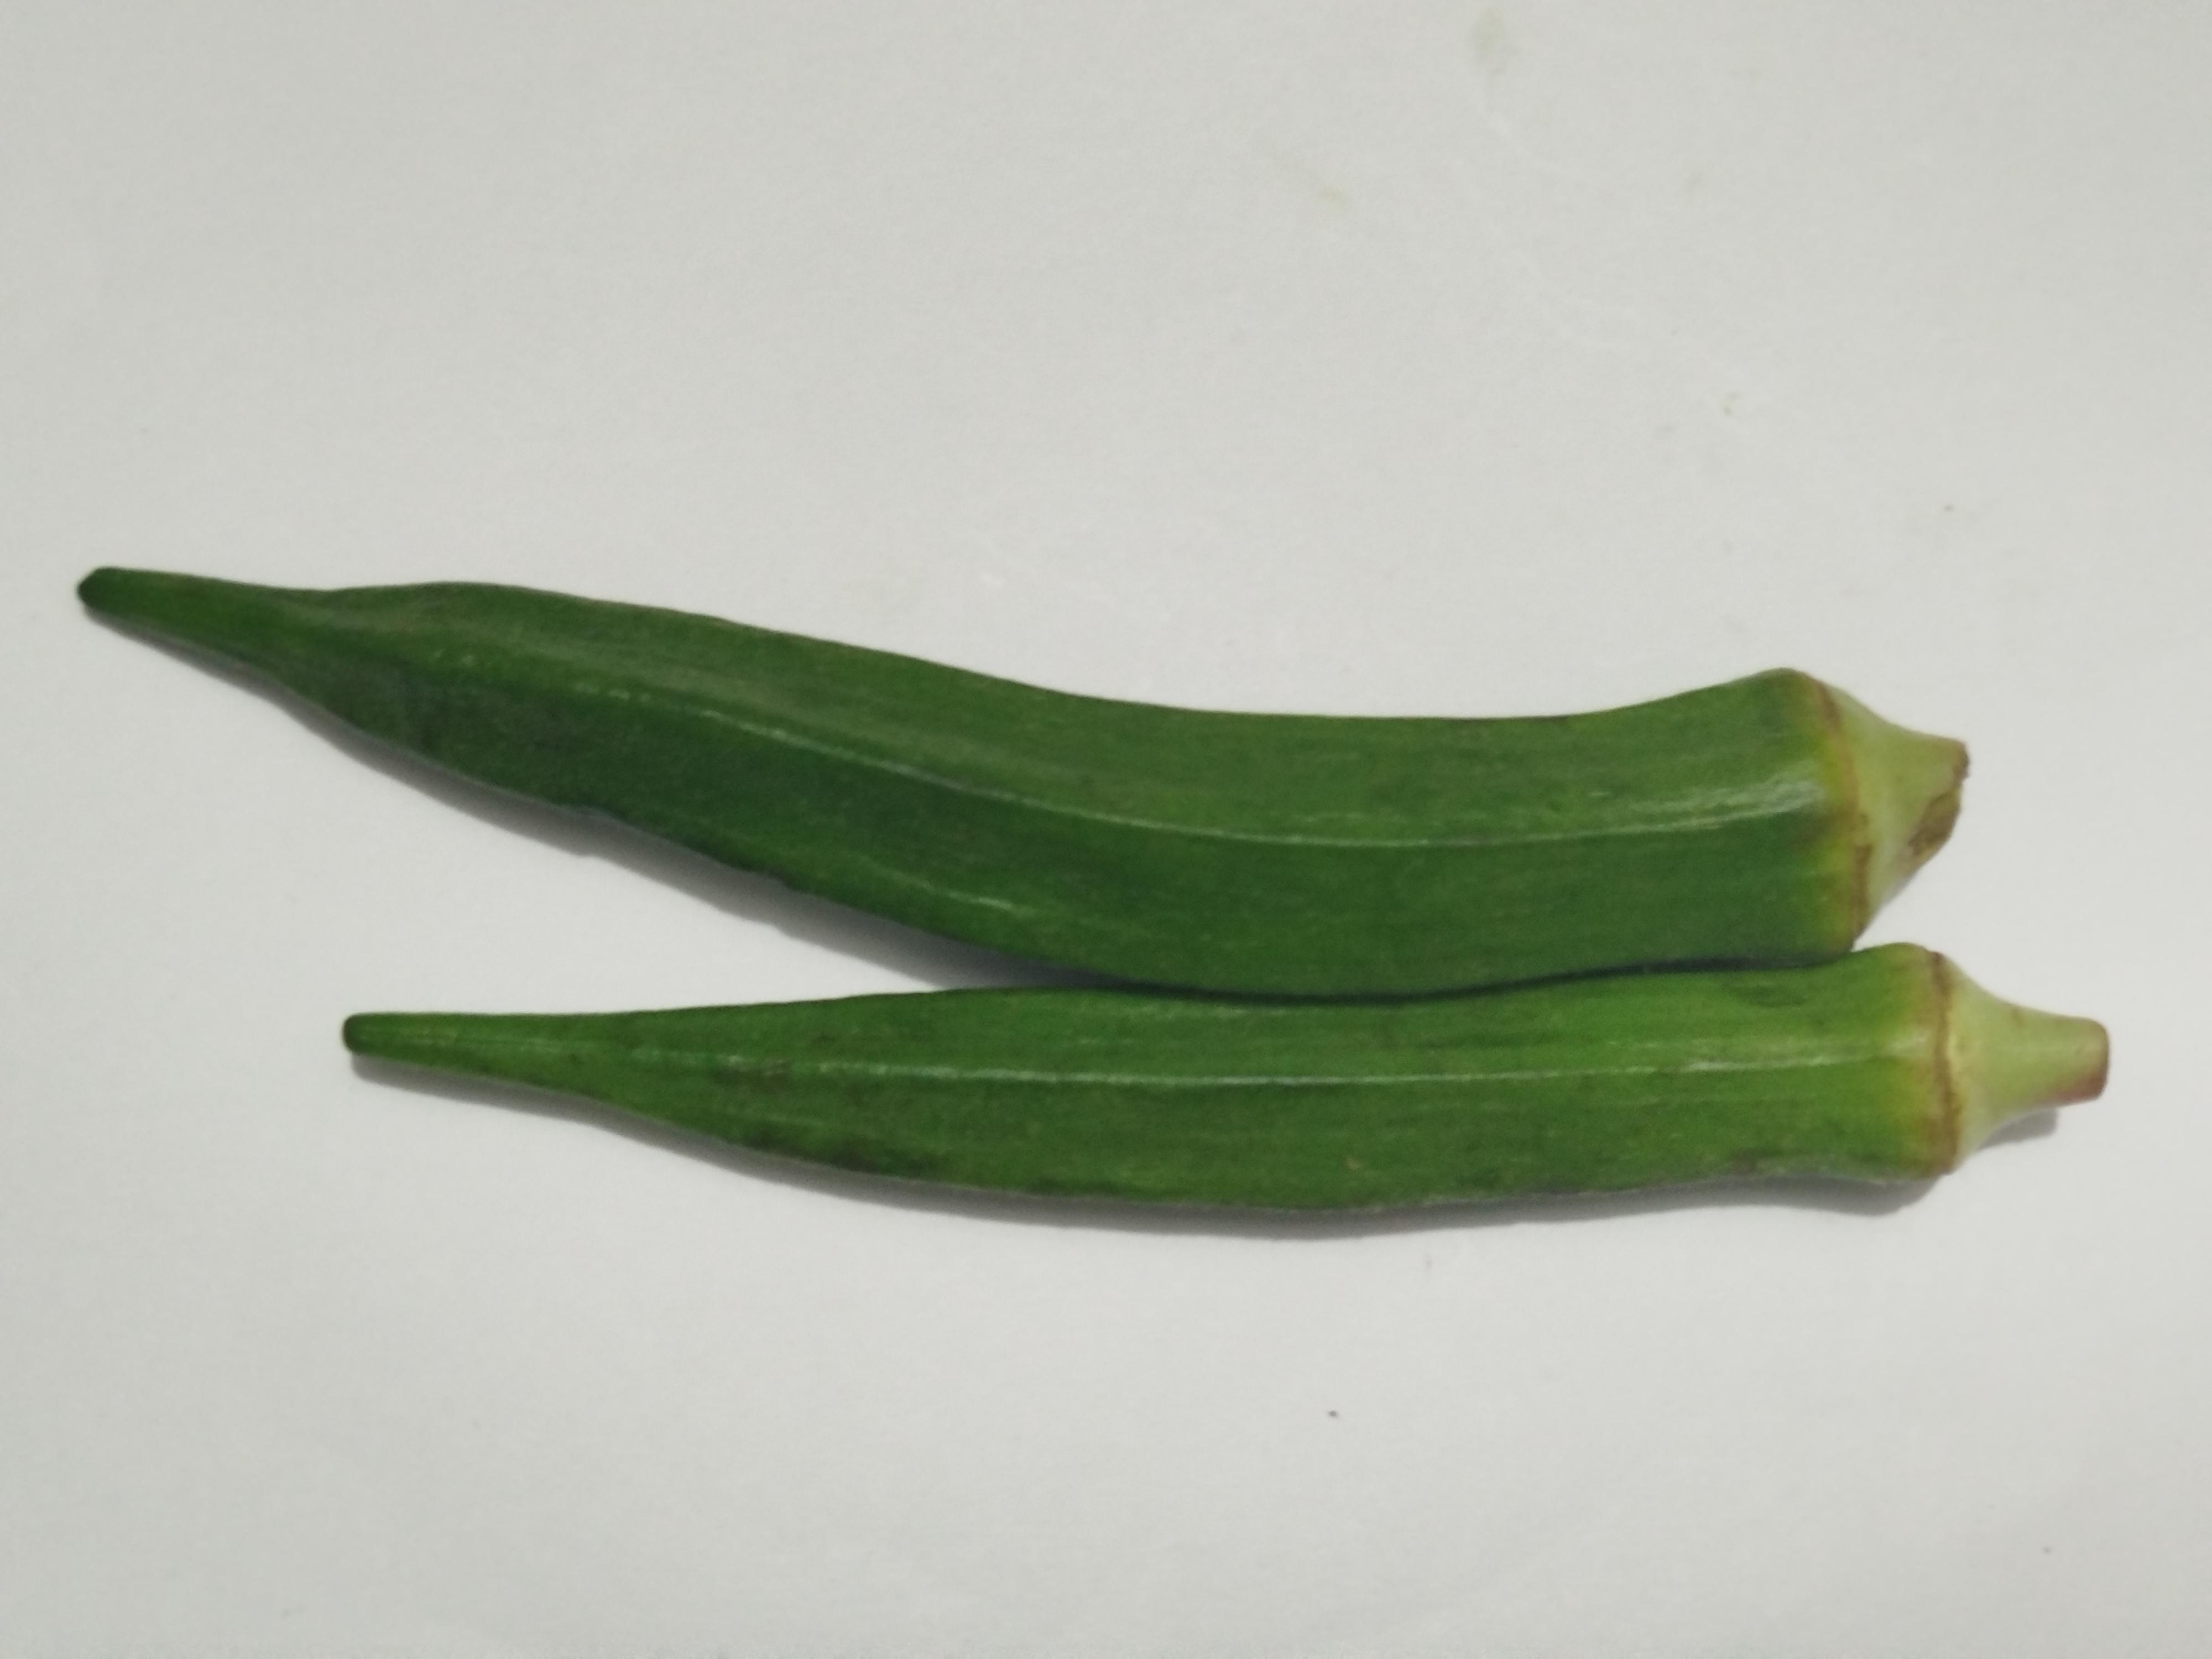
Label: Ladies finger